Sebastian Knüpfer

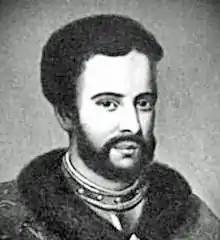
Sebastian Knüpfer

Sebastian Knüpfer (6 September 1633 – 10 October 1676) was a German composer, conductor and educator. He was the "Thomaskantor", cantor of the Thomanerchor in Leipzig and director of the towns's church music, from 1657 to 1676.